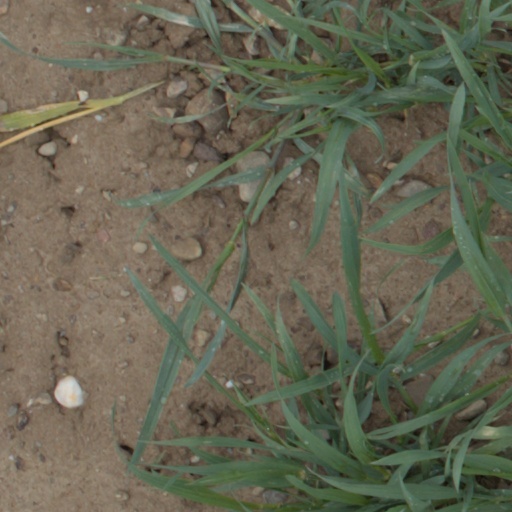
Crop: wheat